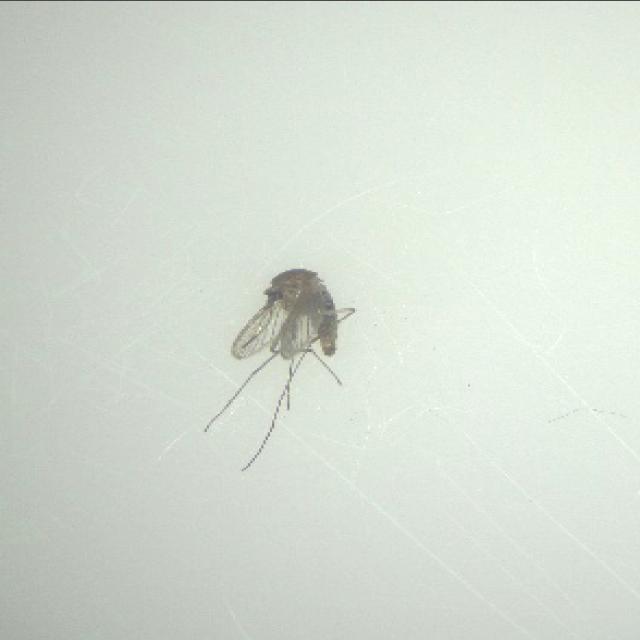
Species: culex_tritaeniorhynchus